Gullmarsplan

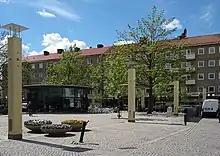
The square in May, 2006.

Gullmarsplan is a place in Johanneshov, Stockholm. The square there was built at the same time the new city area was developed in the 1940s. The business area around the square was inaugurated in 1946. It was named after Gullmarn, a fjord in the province of Bohuslän, at Lysekil.